Aunis

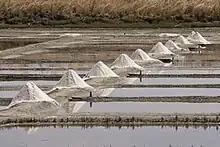
The salt marshes and "l'or blanc" ("White Gold") salt are important natural resources of the Île de Ré

Reclamation of sea salt from the marshes of Aunis brought the region its riches in the Middle Ages, but this has now completely disappeared from the coast of mainland Aunis. However, it still takes place on the Île de Ré and notably on the nearby Île d'Ars, and has lately achieved a certain notability for its small-volume craft production and minimal postprocessing.